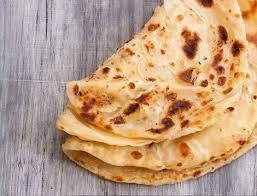
Yemek: gozleme